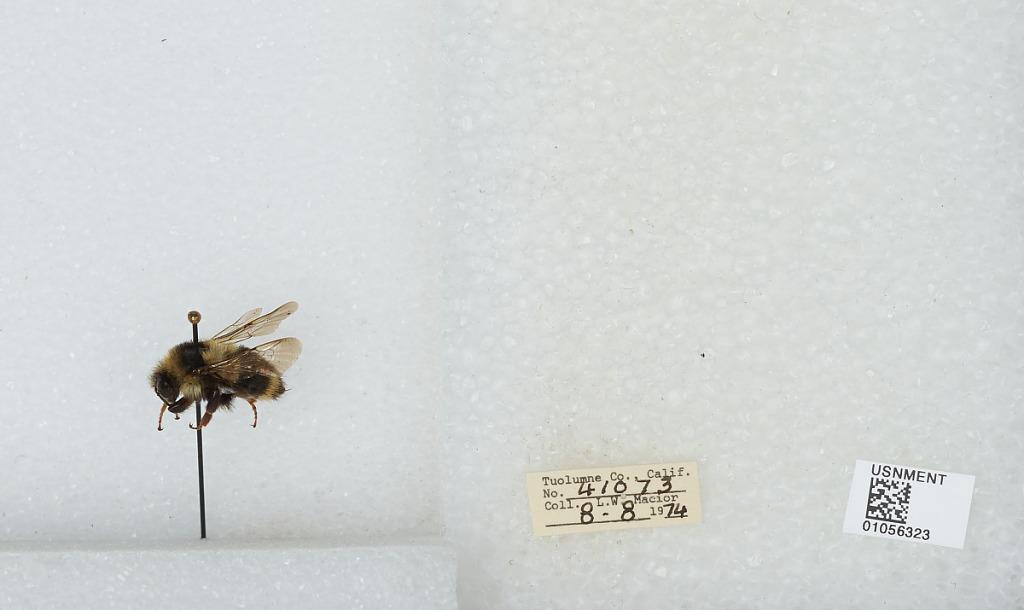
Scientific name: Bombus bifarius nearcticus
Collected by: L. Macior
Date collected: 1974-8-8
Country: United States
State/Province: California
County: Tuolumne
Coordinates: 38.02, -119.93